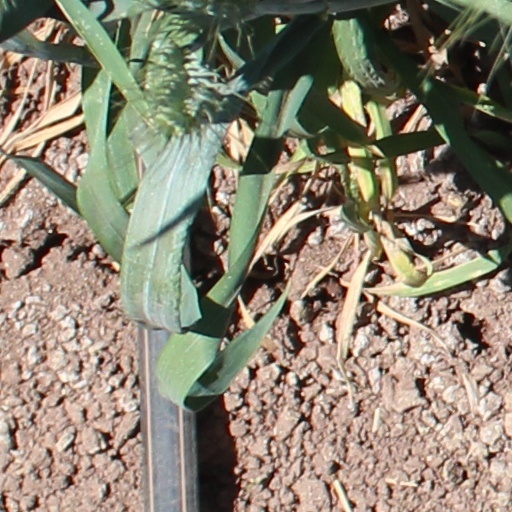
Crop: wheat